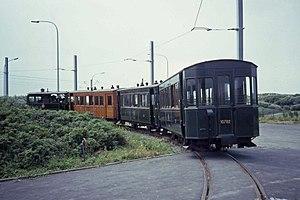
Le tramway de la côte belge ou Kusttram est un tramway qui dessert la côte maritime belge de La Panne à Knokke.